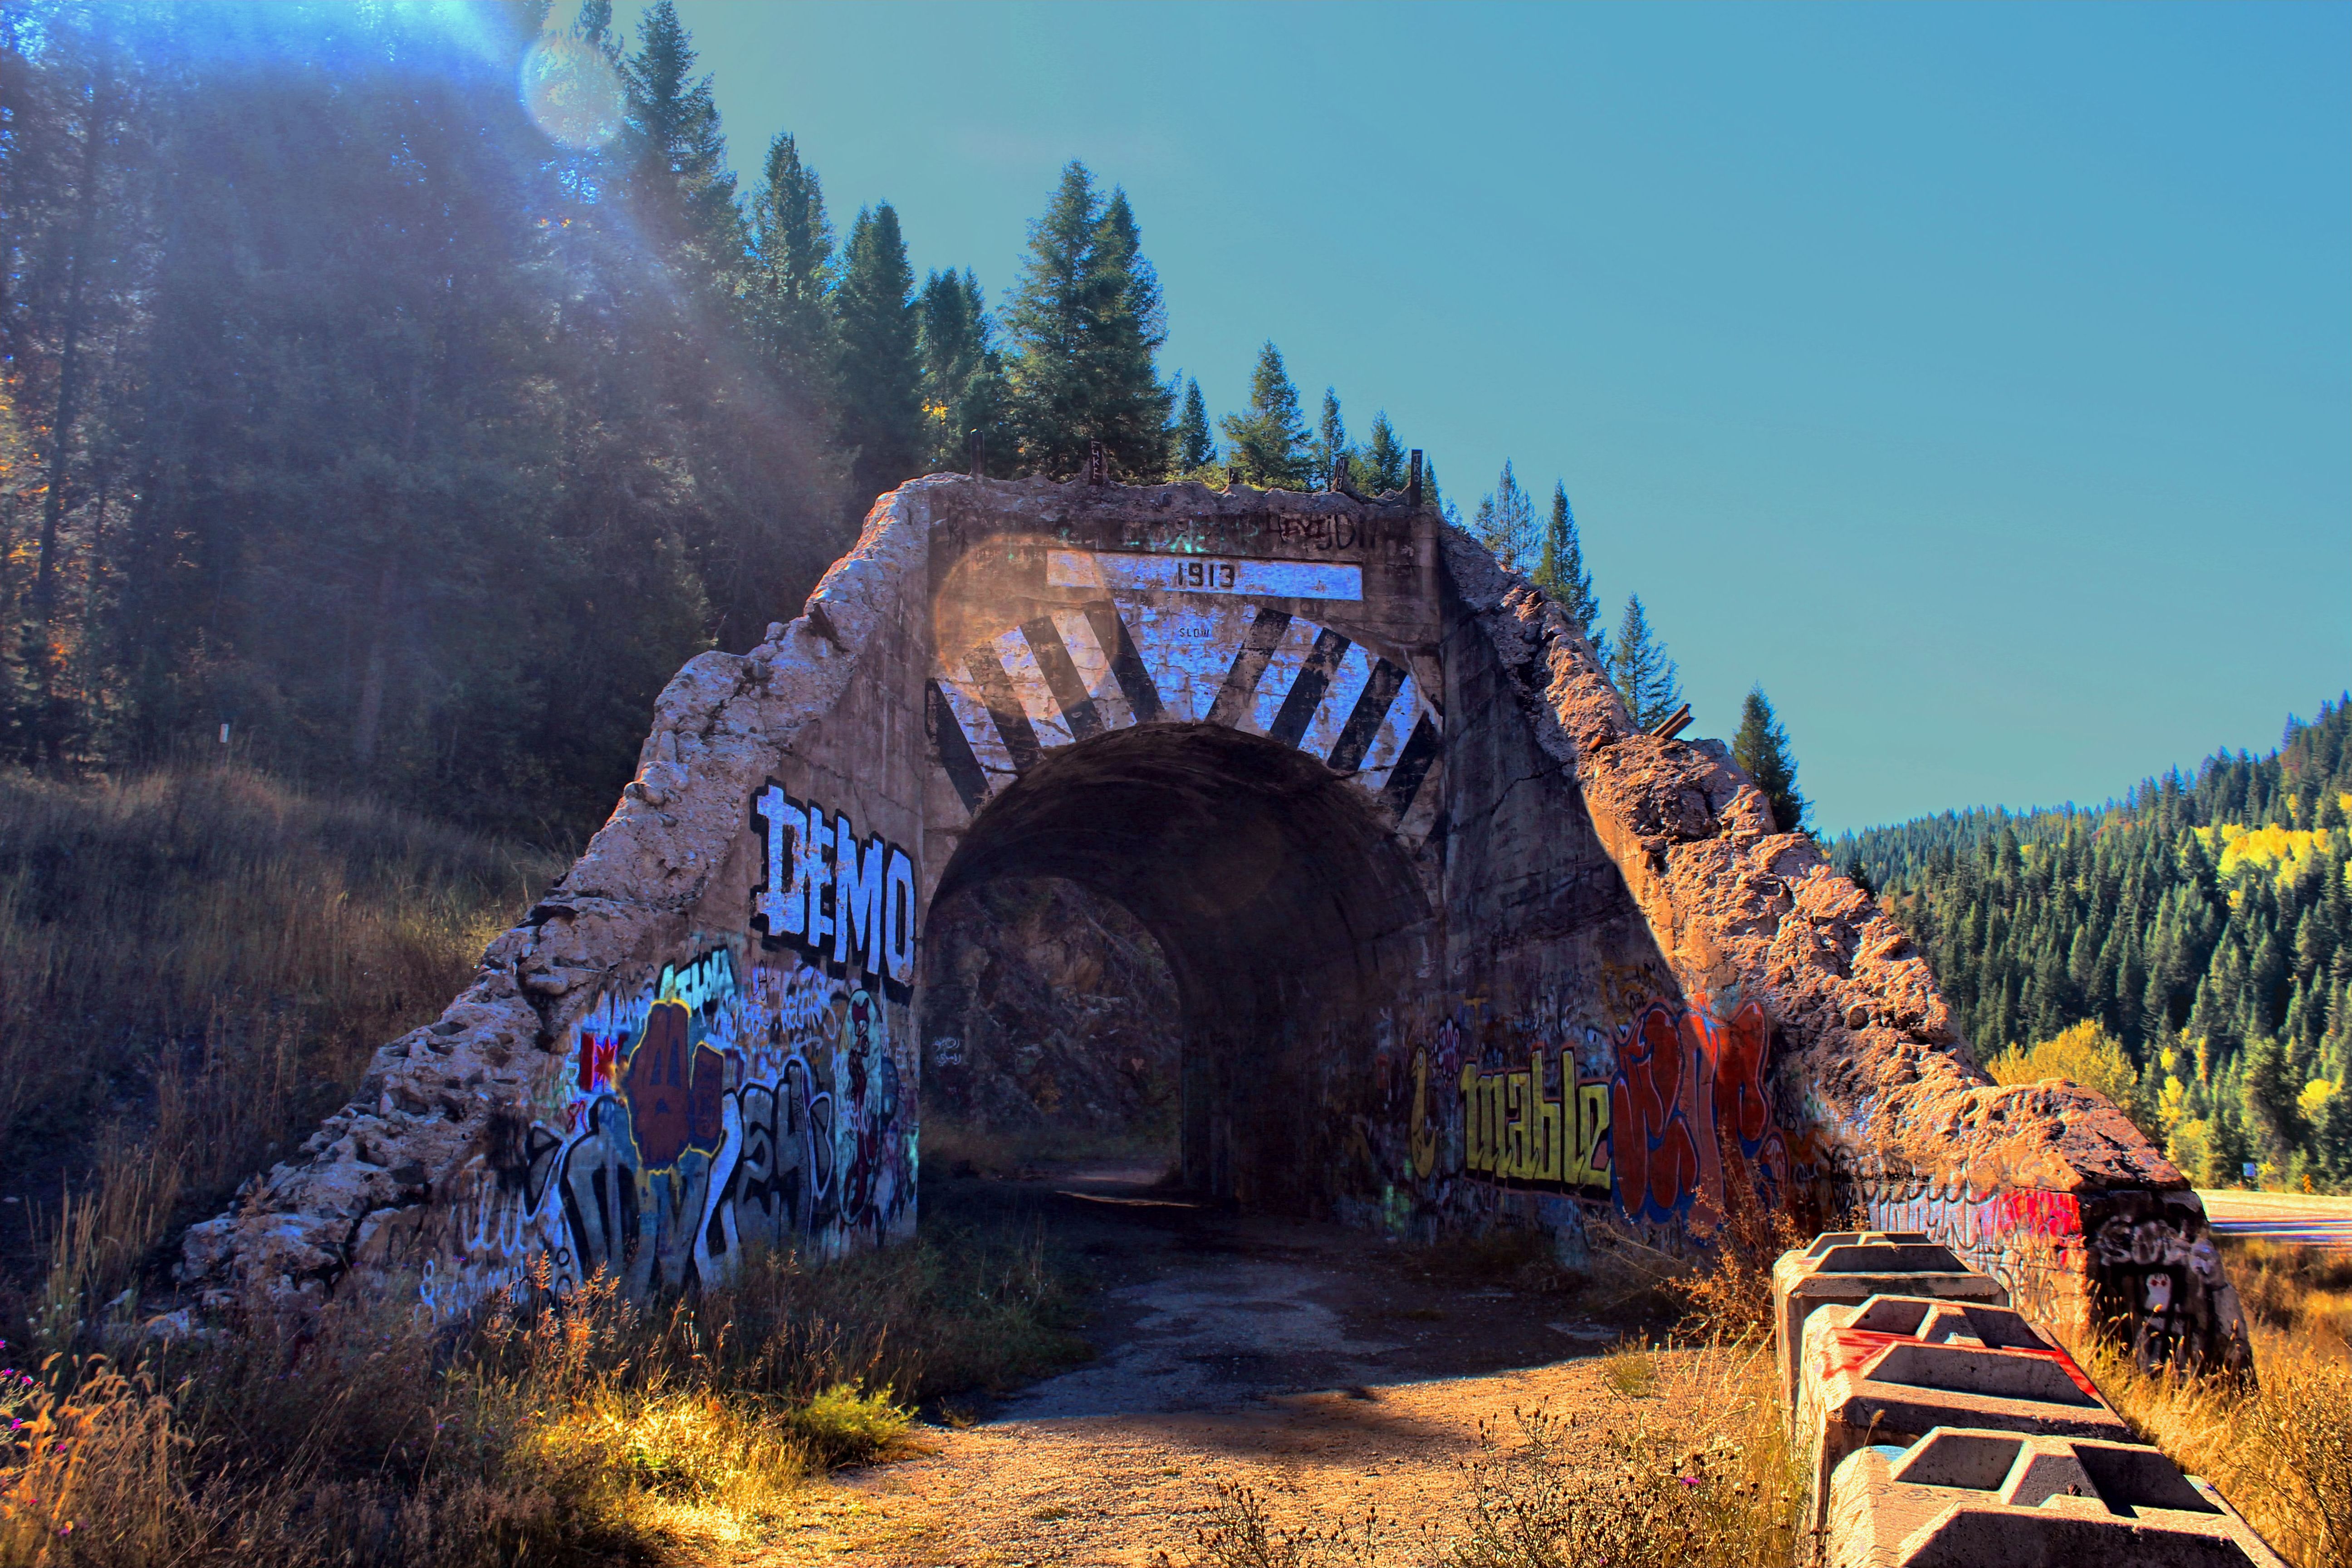
tree, rock, wilderness, structure, sun, tunnel, autumn, decay, terrain, season, hdr, flare, canada, ruins, history, historical, britishcolumbia, bc, kootenays, greenwood, tunnelofflags